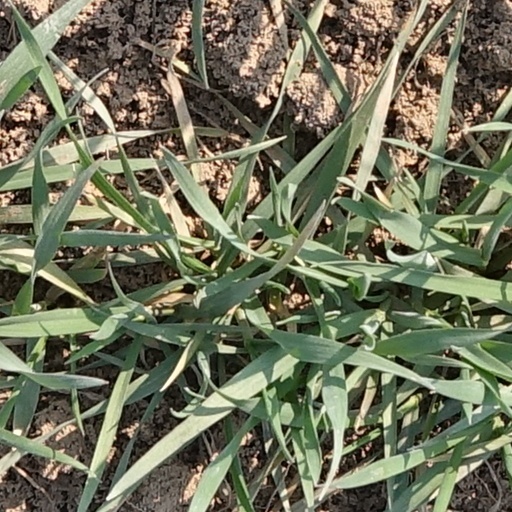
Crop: wheat